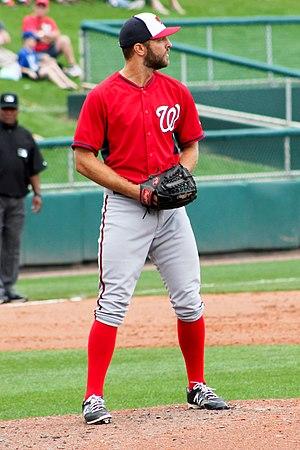
Matthew Aaron Grace est un lanceur de relève gaucher des Nationals de Washington de la Ligue majeure de baseball.